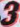
Number: 3